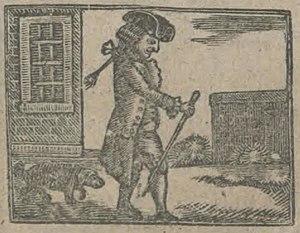
William Lithgow est un explorateur et écrivain écossais.